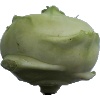
Label: Kohlrabi 1